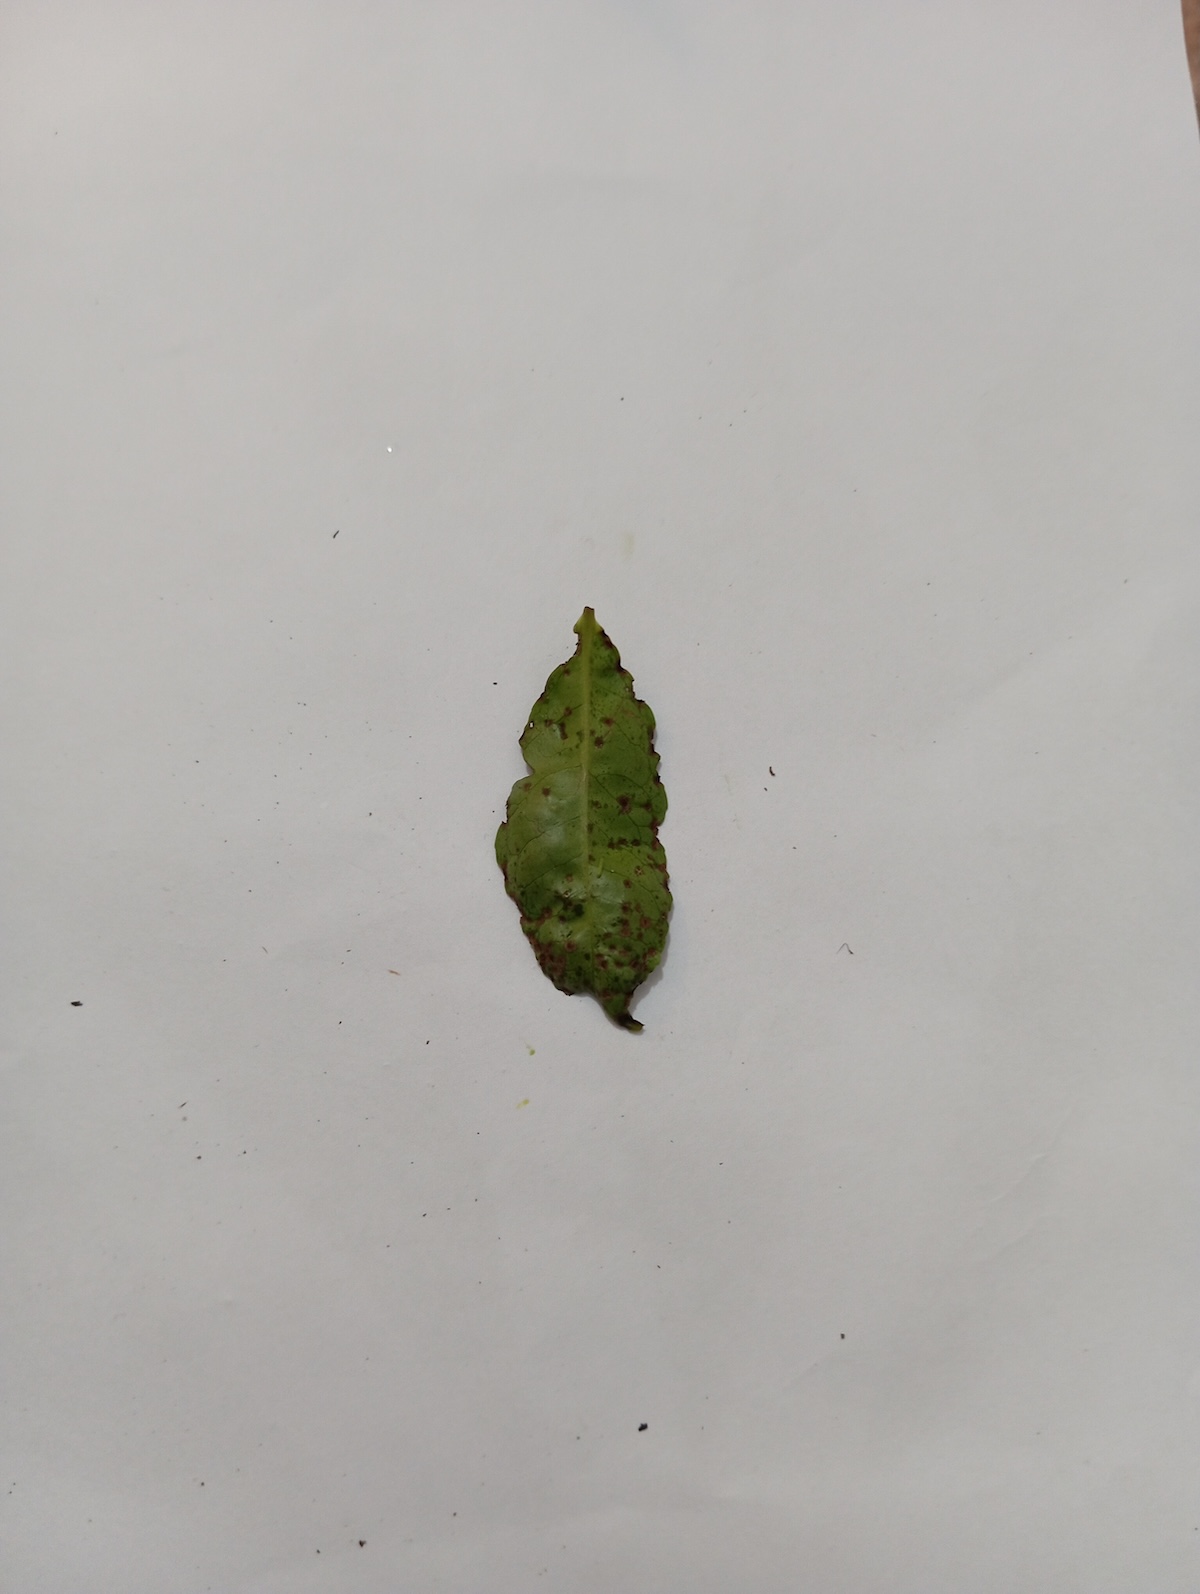
Label: Green mirid bug